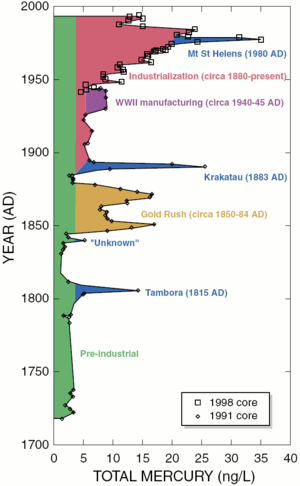
Ce graphique représente les dépôts atmosphériques de mercure décelés aux Etats-Unis dans les carottes de glace prélevées dans le haut du glacier de Fremont (Wyoming, USA). Les pics de déposition au cours des 270 dernières années correspondent à des événements volcaniques et anthropiques. Le taux pré-industriel de dépôt peut être extrapolé à conservatrice heure actuelle (4 ng/L, en vert). On note dans cette région une forte augmentation au cours des 100 dernières années (en rouge) et une relative mais significative diminution dans les 15-20 dernières années.
Le mercure est l'élément chimique de numéro atomique 80, de symbole Hg.
Les causes de l'autisme sont mal cernées, malgré des recherches et des représentations théoriques diverses et nombreuses. Il n'existe pas de « gène de l'autisme », mais au moins une soixantaine de mutations génétiques impliquées.